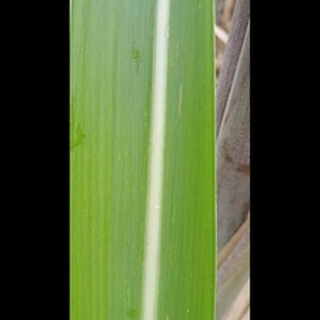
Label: healthy_sugarcane